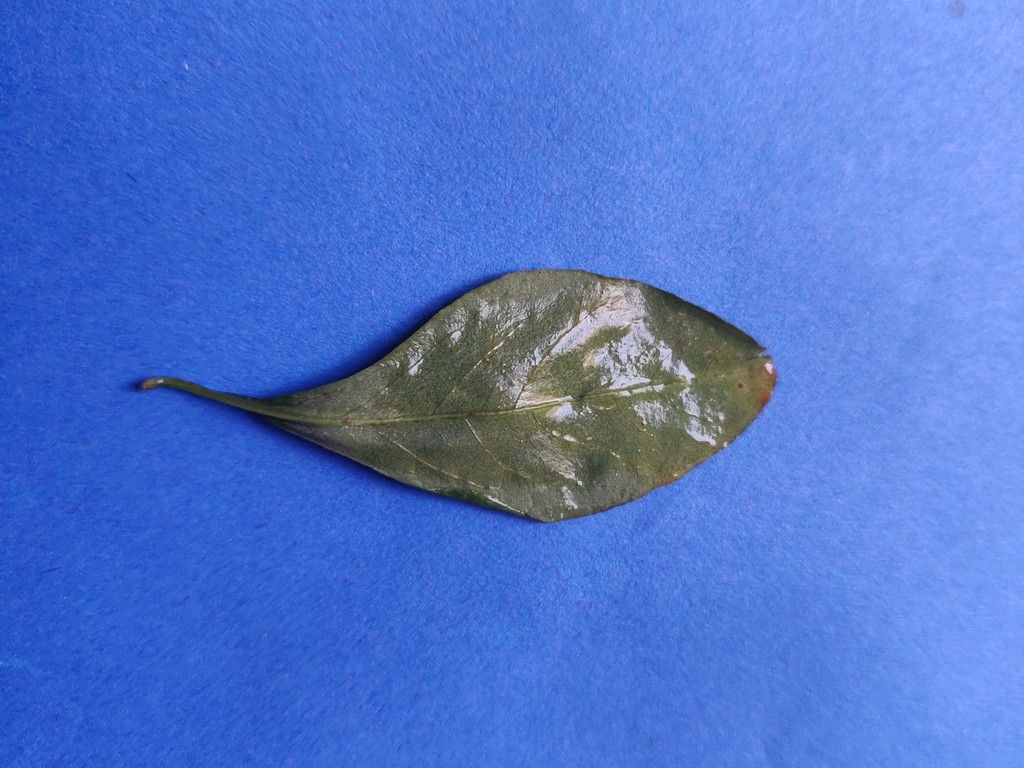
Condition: Unhealthy
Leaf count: single
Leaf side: back